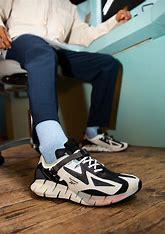
Brand: Reebok
Model: ZIG Kinetica